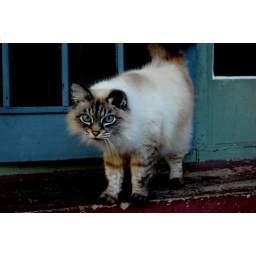
The blue door really off sets the blue in her eyes.